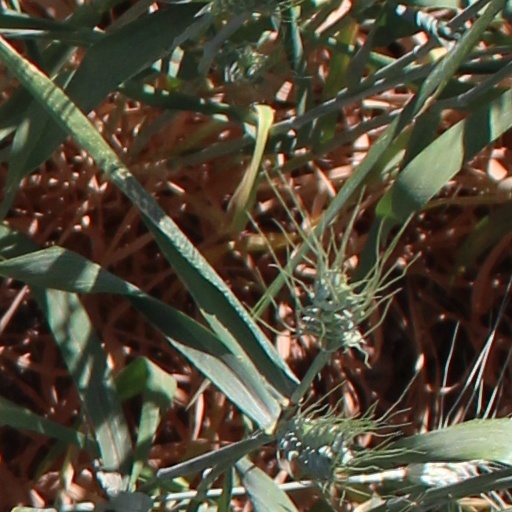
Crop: wheat